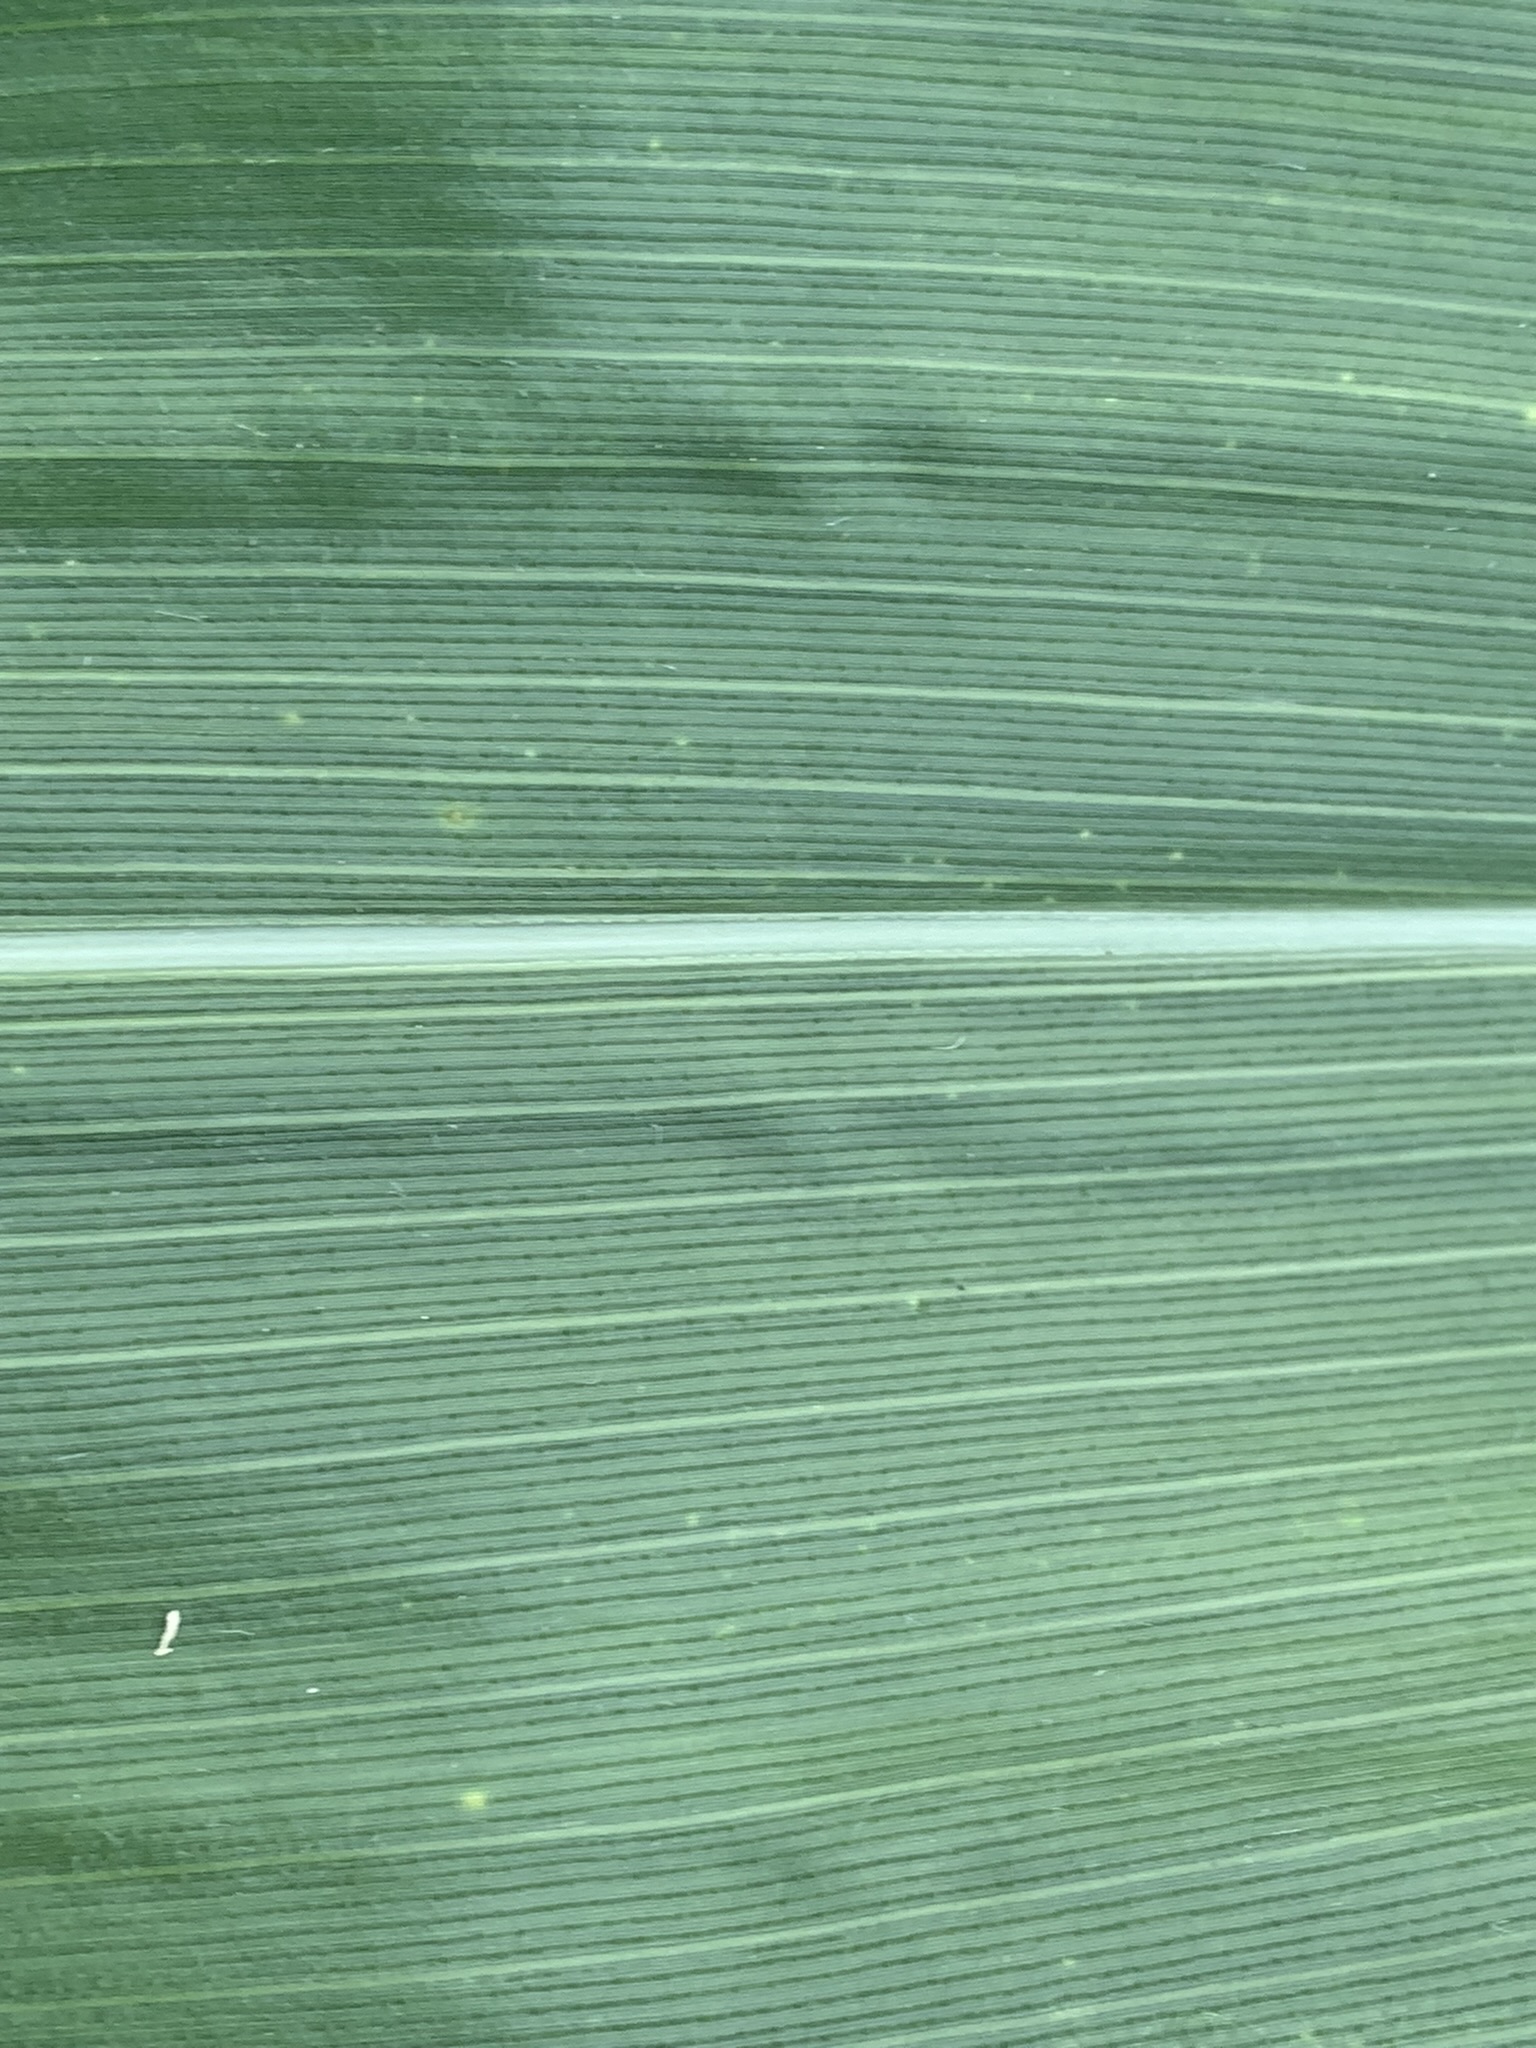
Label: Healthy